Good Fortune (film)

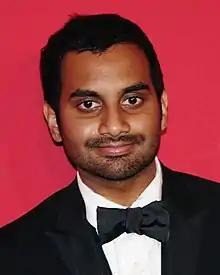
Aziz Ansari produced, wrote, directed and stars in "Good Fortune"

After the suspension of his first directorial project "Being Mortal" at Searchlight Pictures in 2022 due to star Bill Murray's alleged inappropriate behavior, Aziz Ansari moved forward with his next planned production, "Good Fortune". Ansari had been doing dramatic work, and wished to make a comedy to be theatrically released. Ansari believed in the viability of such a film, and cited the success of "Barbie" (2023) as an example. He hoped that having an R-rated comedy in theaters would prove both the genre and format viable, and lead to "shitty rip-offs". Ansari expressed a desire to "write about things that everyone is dealing with that no one is talking about", and felt that struggling in life was a perfect example of this. Ansari conducted research for the film, including interviewing gig workers to inform him what their way of life is like.